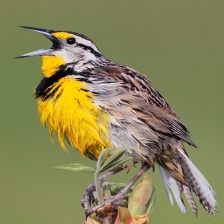
Species: EASTERN MEADOWLARK
Scientific name: STURNELLA MAGNA